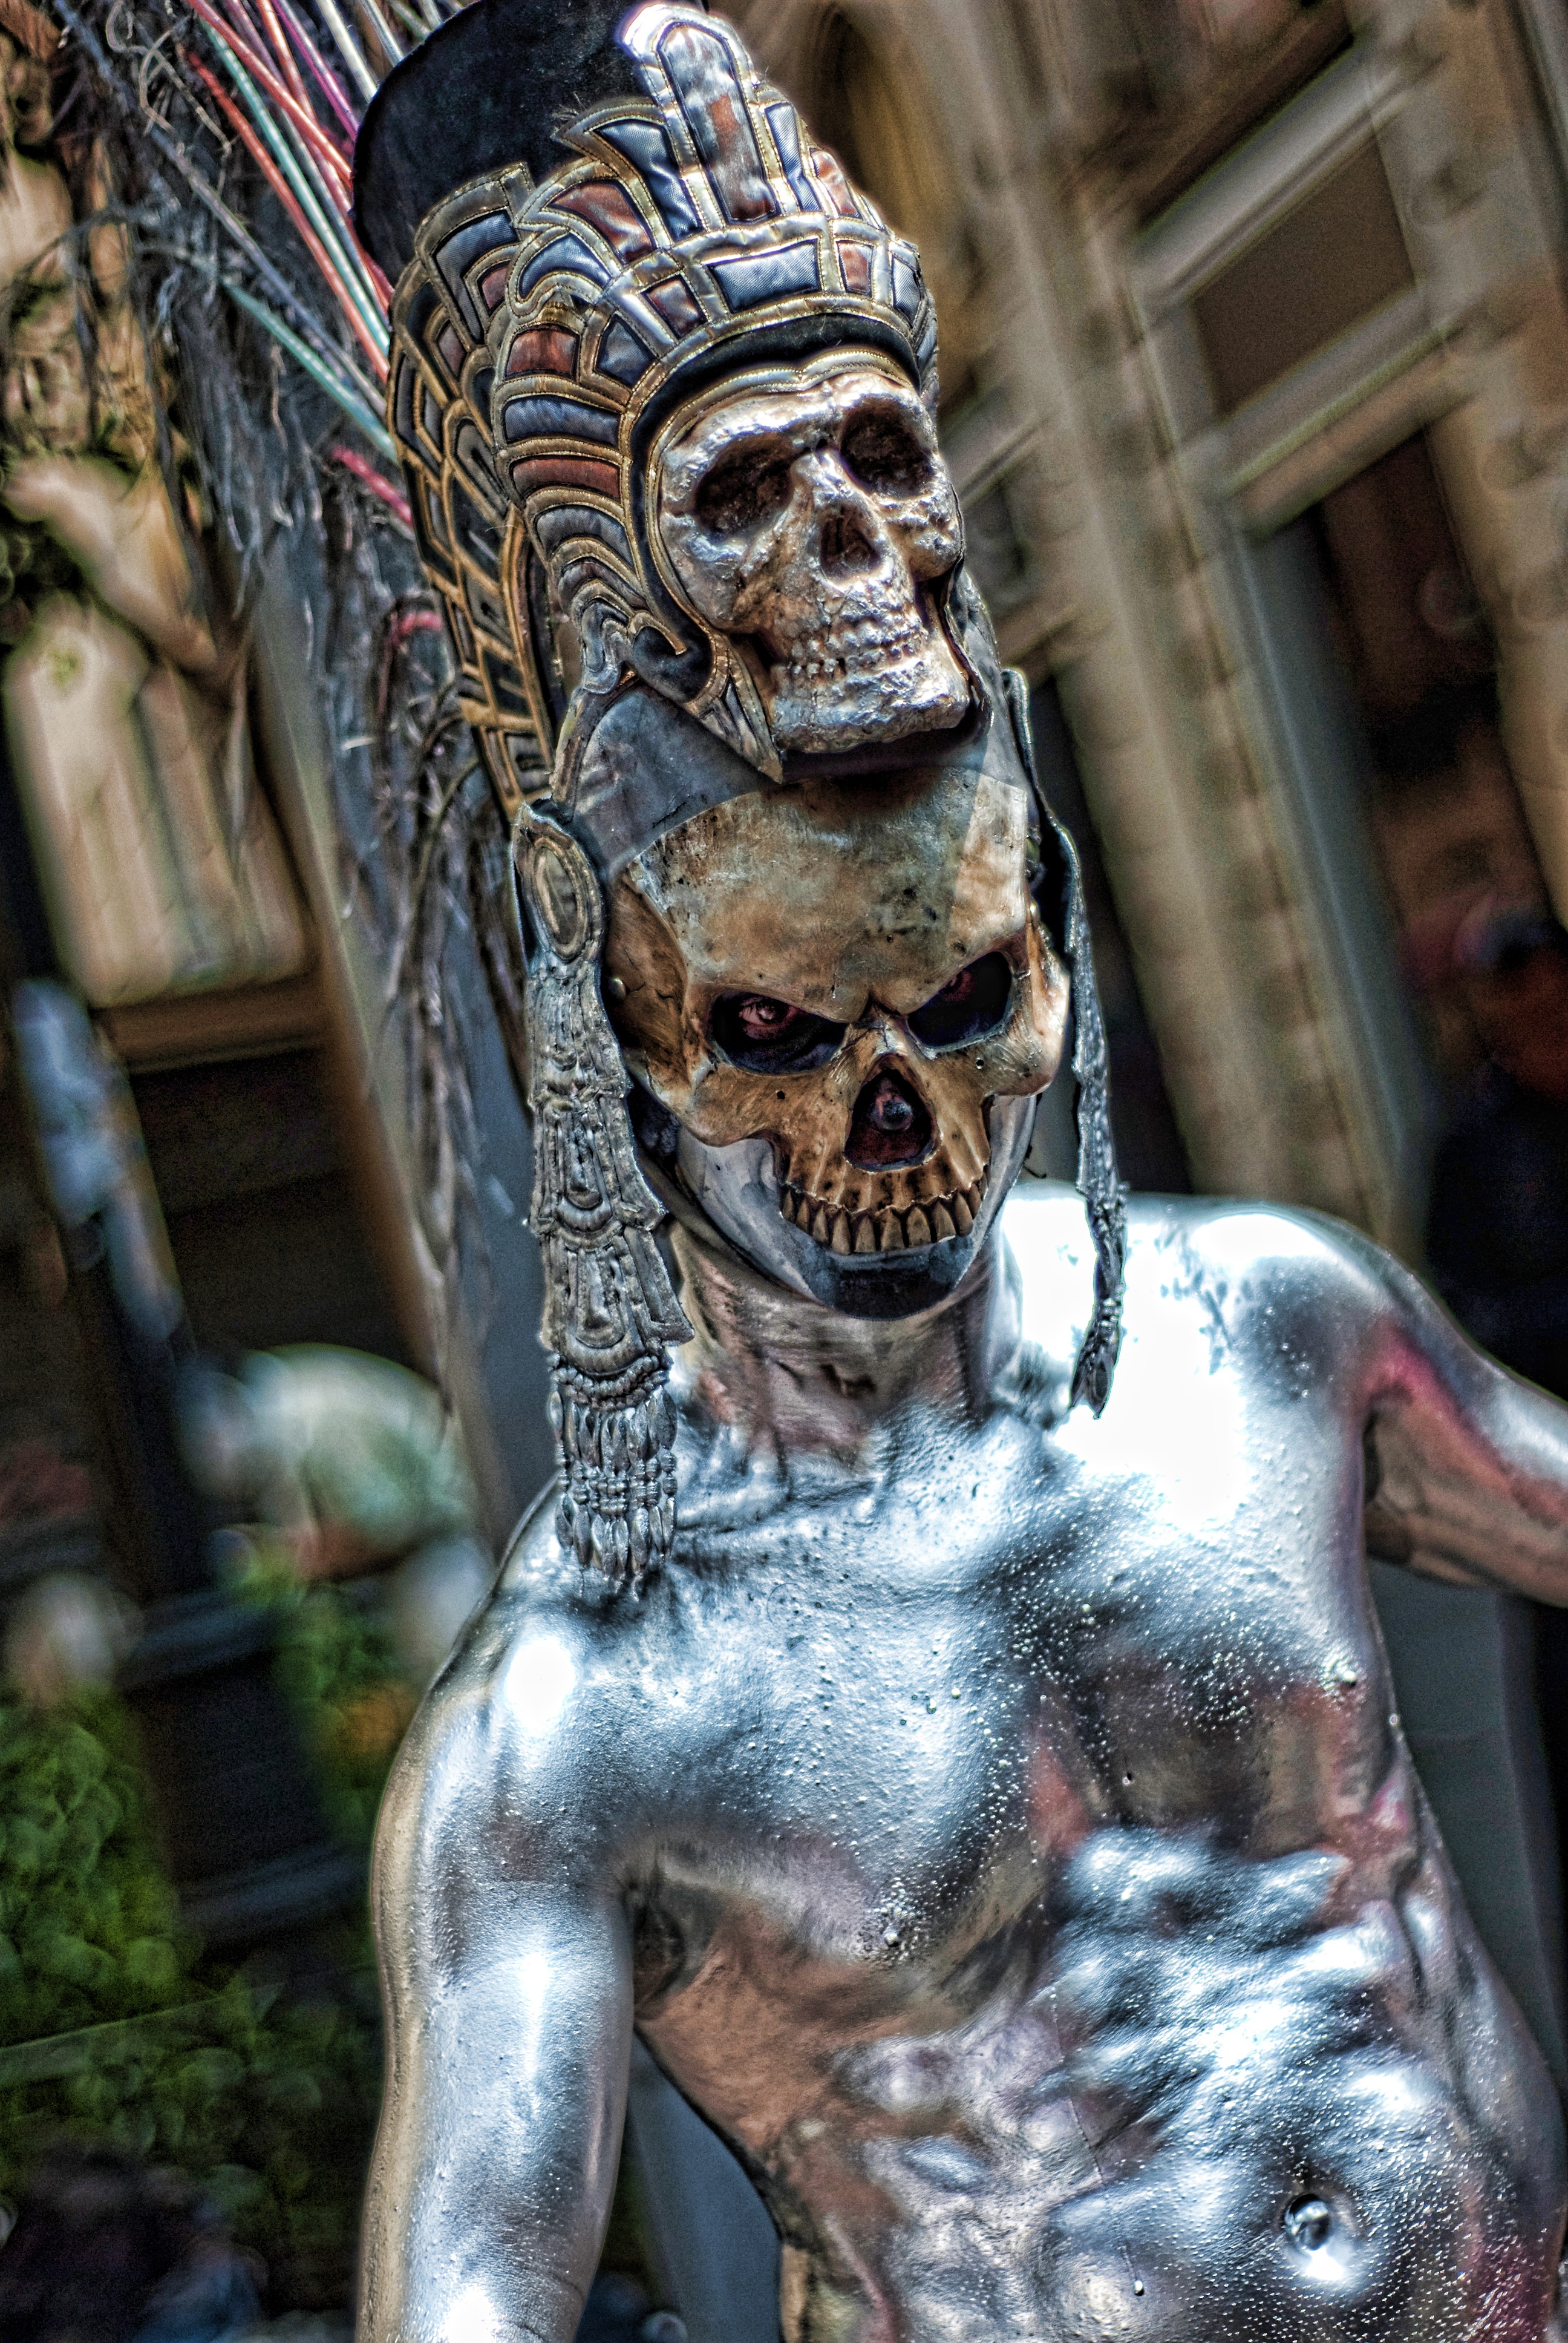
street, city, monument, live, statue, model, dead, death, skull, makeup, face, sculpture, art, scary, temple, silver, mexico, performance, look, style, carving, legend, folklore, actor, mythology, hindu temple, makeup model, ancient history